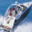
Label: ship